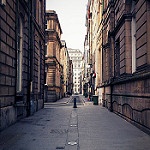
Label: street